Mate Creek

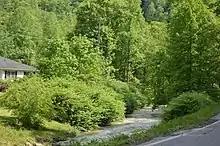
Along WV 65 south of Red Jacket

Mate Creek is a stream in the U.S. state of West Virginia. It is a tributary of Tug Fork.